Blees Military Academy

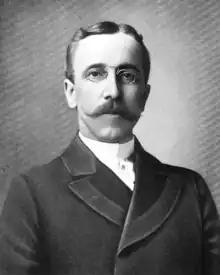
Frederick W. V. Blees

Blees Military Academy was founded in September 1899 by Colonel Frederick W. V. Blees. Blees was a Prussian immigrant who arrived in Macon in 1889 to take over as headmaster of St. James Academy, an Episcopalian military school for boys. In 1896, Blees inherited his father's coal and iron mining interests in Germany, and he used his newfound wealth to benefit the City of Macon, including building commercial buildings, the town's first theater and sewage system; a local horseless carriage factory, the First National Bank of Macon, and financing the paving of the town's streets.